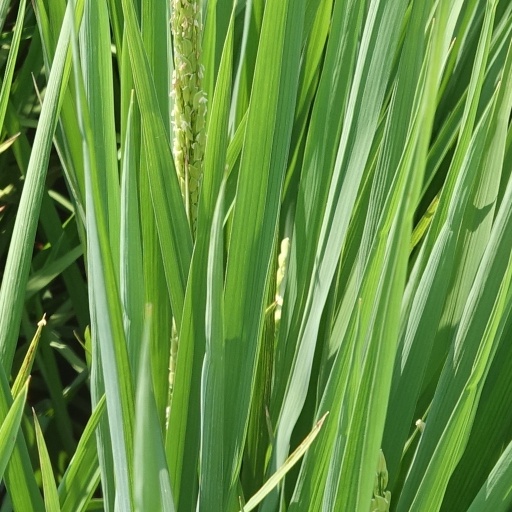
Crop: rice